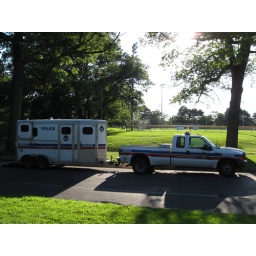
Police horse van in High Park